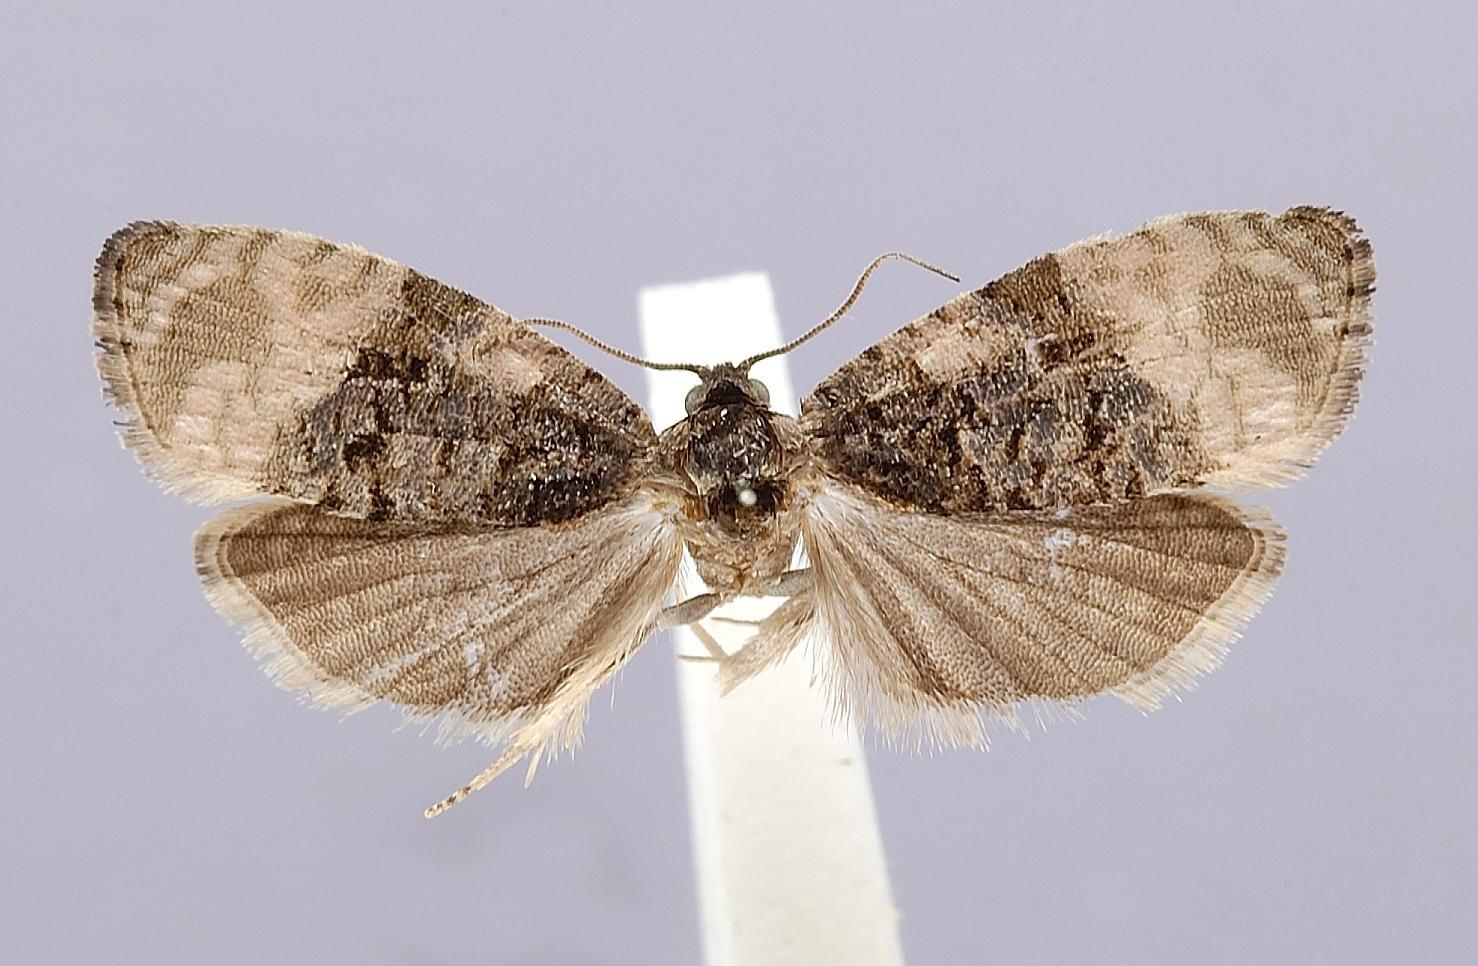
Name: Metendothenia inouei
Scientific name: Metendothenia inouei Kawabe, 1987
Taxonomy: Animalia, Arthropoda, Insecta, Lepidoptera, Tortricidae
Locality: Mie Prefecture, Hokusei-machi, Otsujishinden, Mie, Japan
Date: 8 May 1986